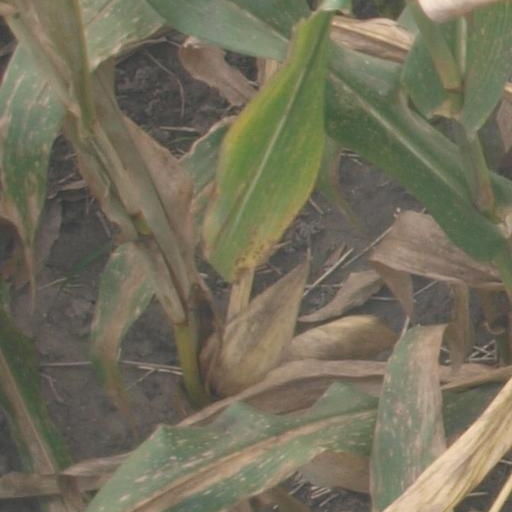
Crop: maize; corn